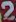
Number: 2